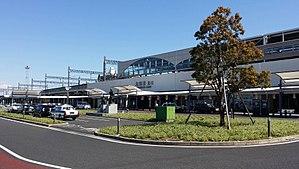
La gare d'Ōta est une gare ferroviaire de la ville d'Ōta, dans la préfecture de Gunma au Japon. La gare est exploitée par la compagnie Tōbu.